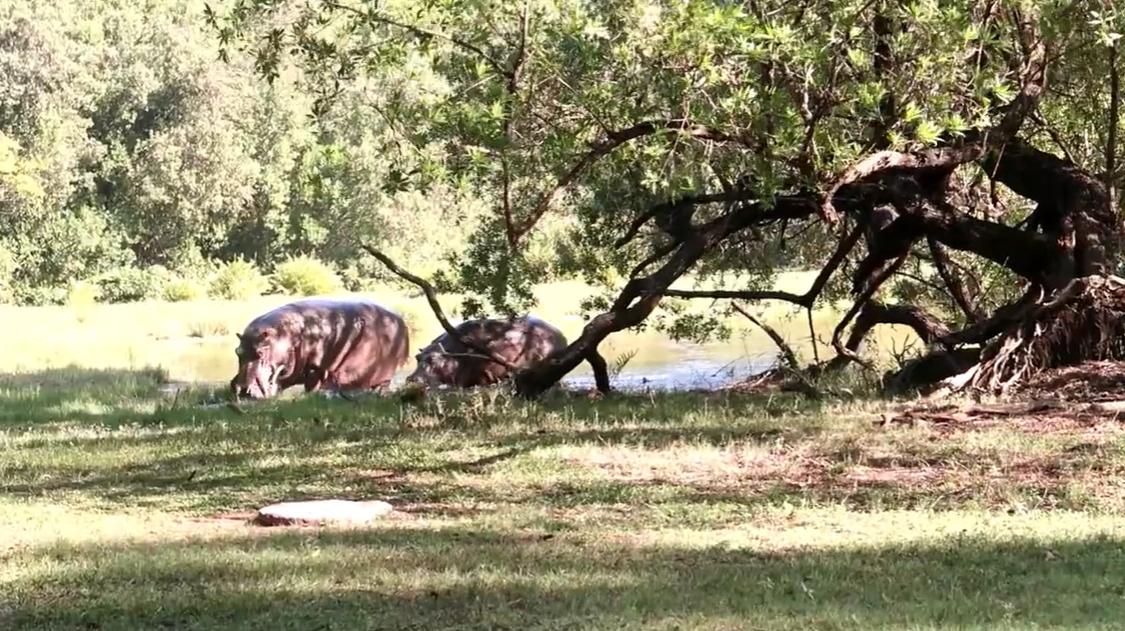
Viboko wawili wakiwa karibu na mto au ziwa wakiwa kwenye eneo la majani pembeni ya maji. Mmoja wao yuko mbele zaidi huku mwingine uko nyuma karibu na maji. Wanaonekana wakitoka majini wakielekea kwenye kivuli kilichotengenezwa na mti mkubwa ulioinamia upande wa maji.